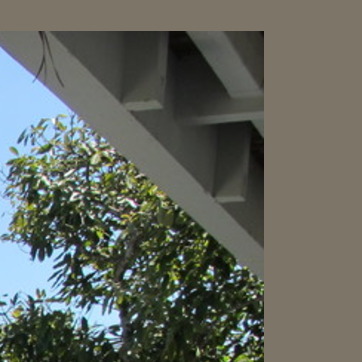
Material: painted